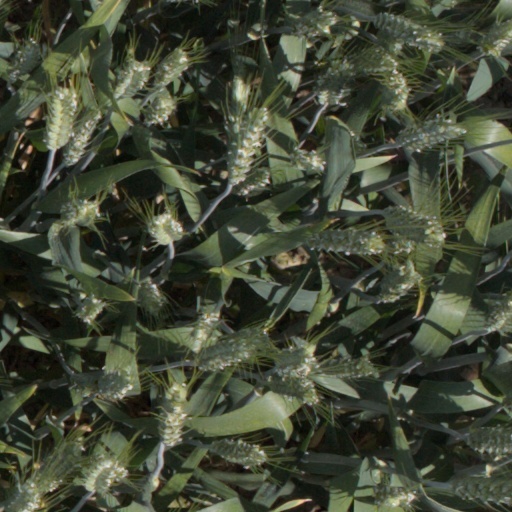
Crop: wheat